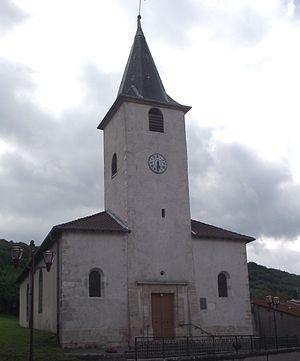
église de la commune de Mont-le-Vignoble (54).
Mont-le-Vignoble est une commune française située dans le département de Meurthe-et-Moselle en région Grand Est.